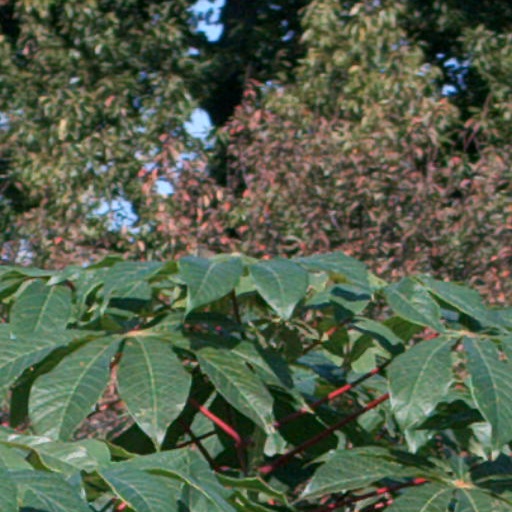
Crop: cassava